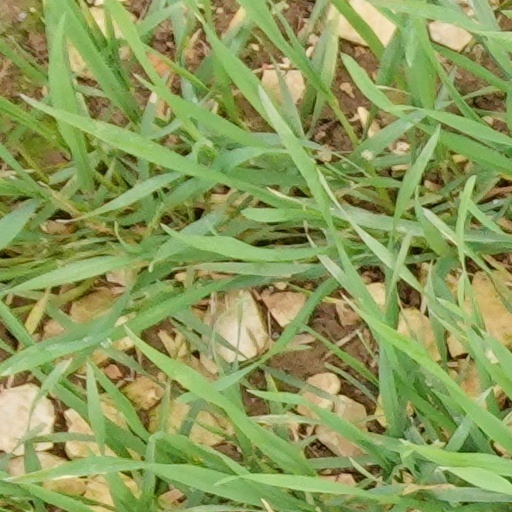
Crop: wheat